Lewis Young

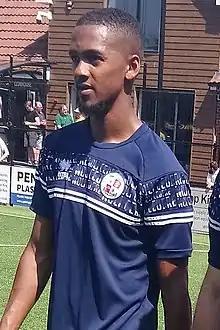
Young with Crawley Town in July 2021

Lewis Jack Young (born 27 September 1989) is an English former professional footballer who played as a right back. He was most recently manager of Dagenham & Redbridge.